Childe's Tomb

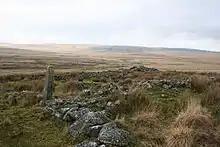
All that remains of Fox Tor Farm

In the early 19th century, there was much interest in enclosing and "improving" the open moorland on Dartmoor, encouraged by Sir Thomas Tyrwhitt's early successes at Tor Royal near Princetown. Enclosure was aided by the greatly enhanced access provided by the construction of the first turnpike roads over the moor: the road between Ashburton and Two Bridges opened in around 1800, for instance. In February 1809 one Thomas Windeatt, from Bridgetown, Totnes, took over the lease of a plot of land (a "newtake") of about 582 acres in the valley of the River Swincombe. In 1812 Windeatt started to build a farmhouse, Fox Tor Farm, on his land and his workmen robbed the nearby Childe's Tomb of most of its stones for the building and its doorsteps.